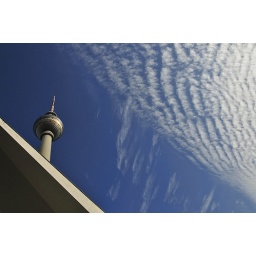
The television tower of Berlin located in Berlin (Germany). Der Fernsehturm im Zentrum von Berlin am Alexanderplatz